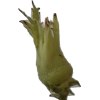
Label: peanut_shell_1x